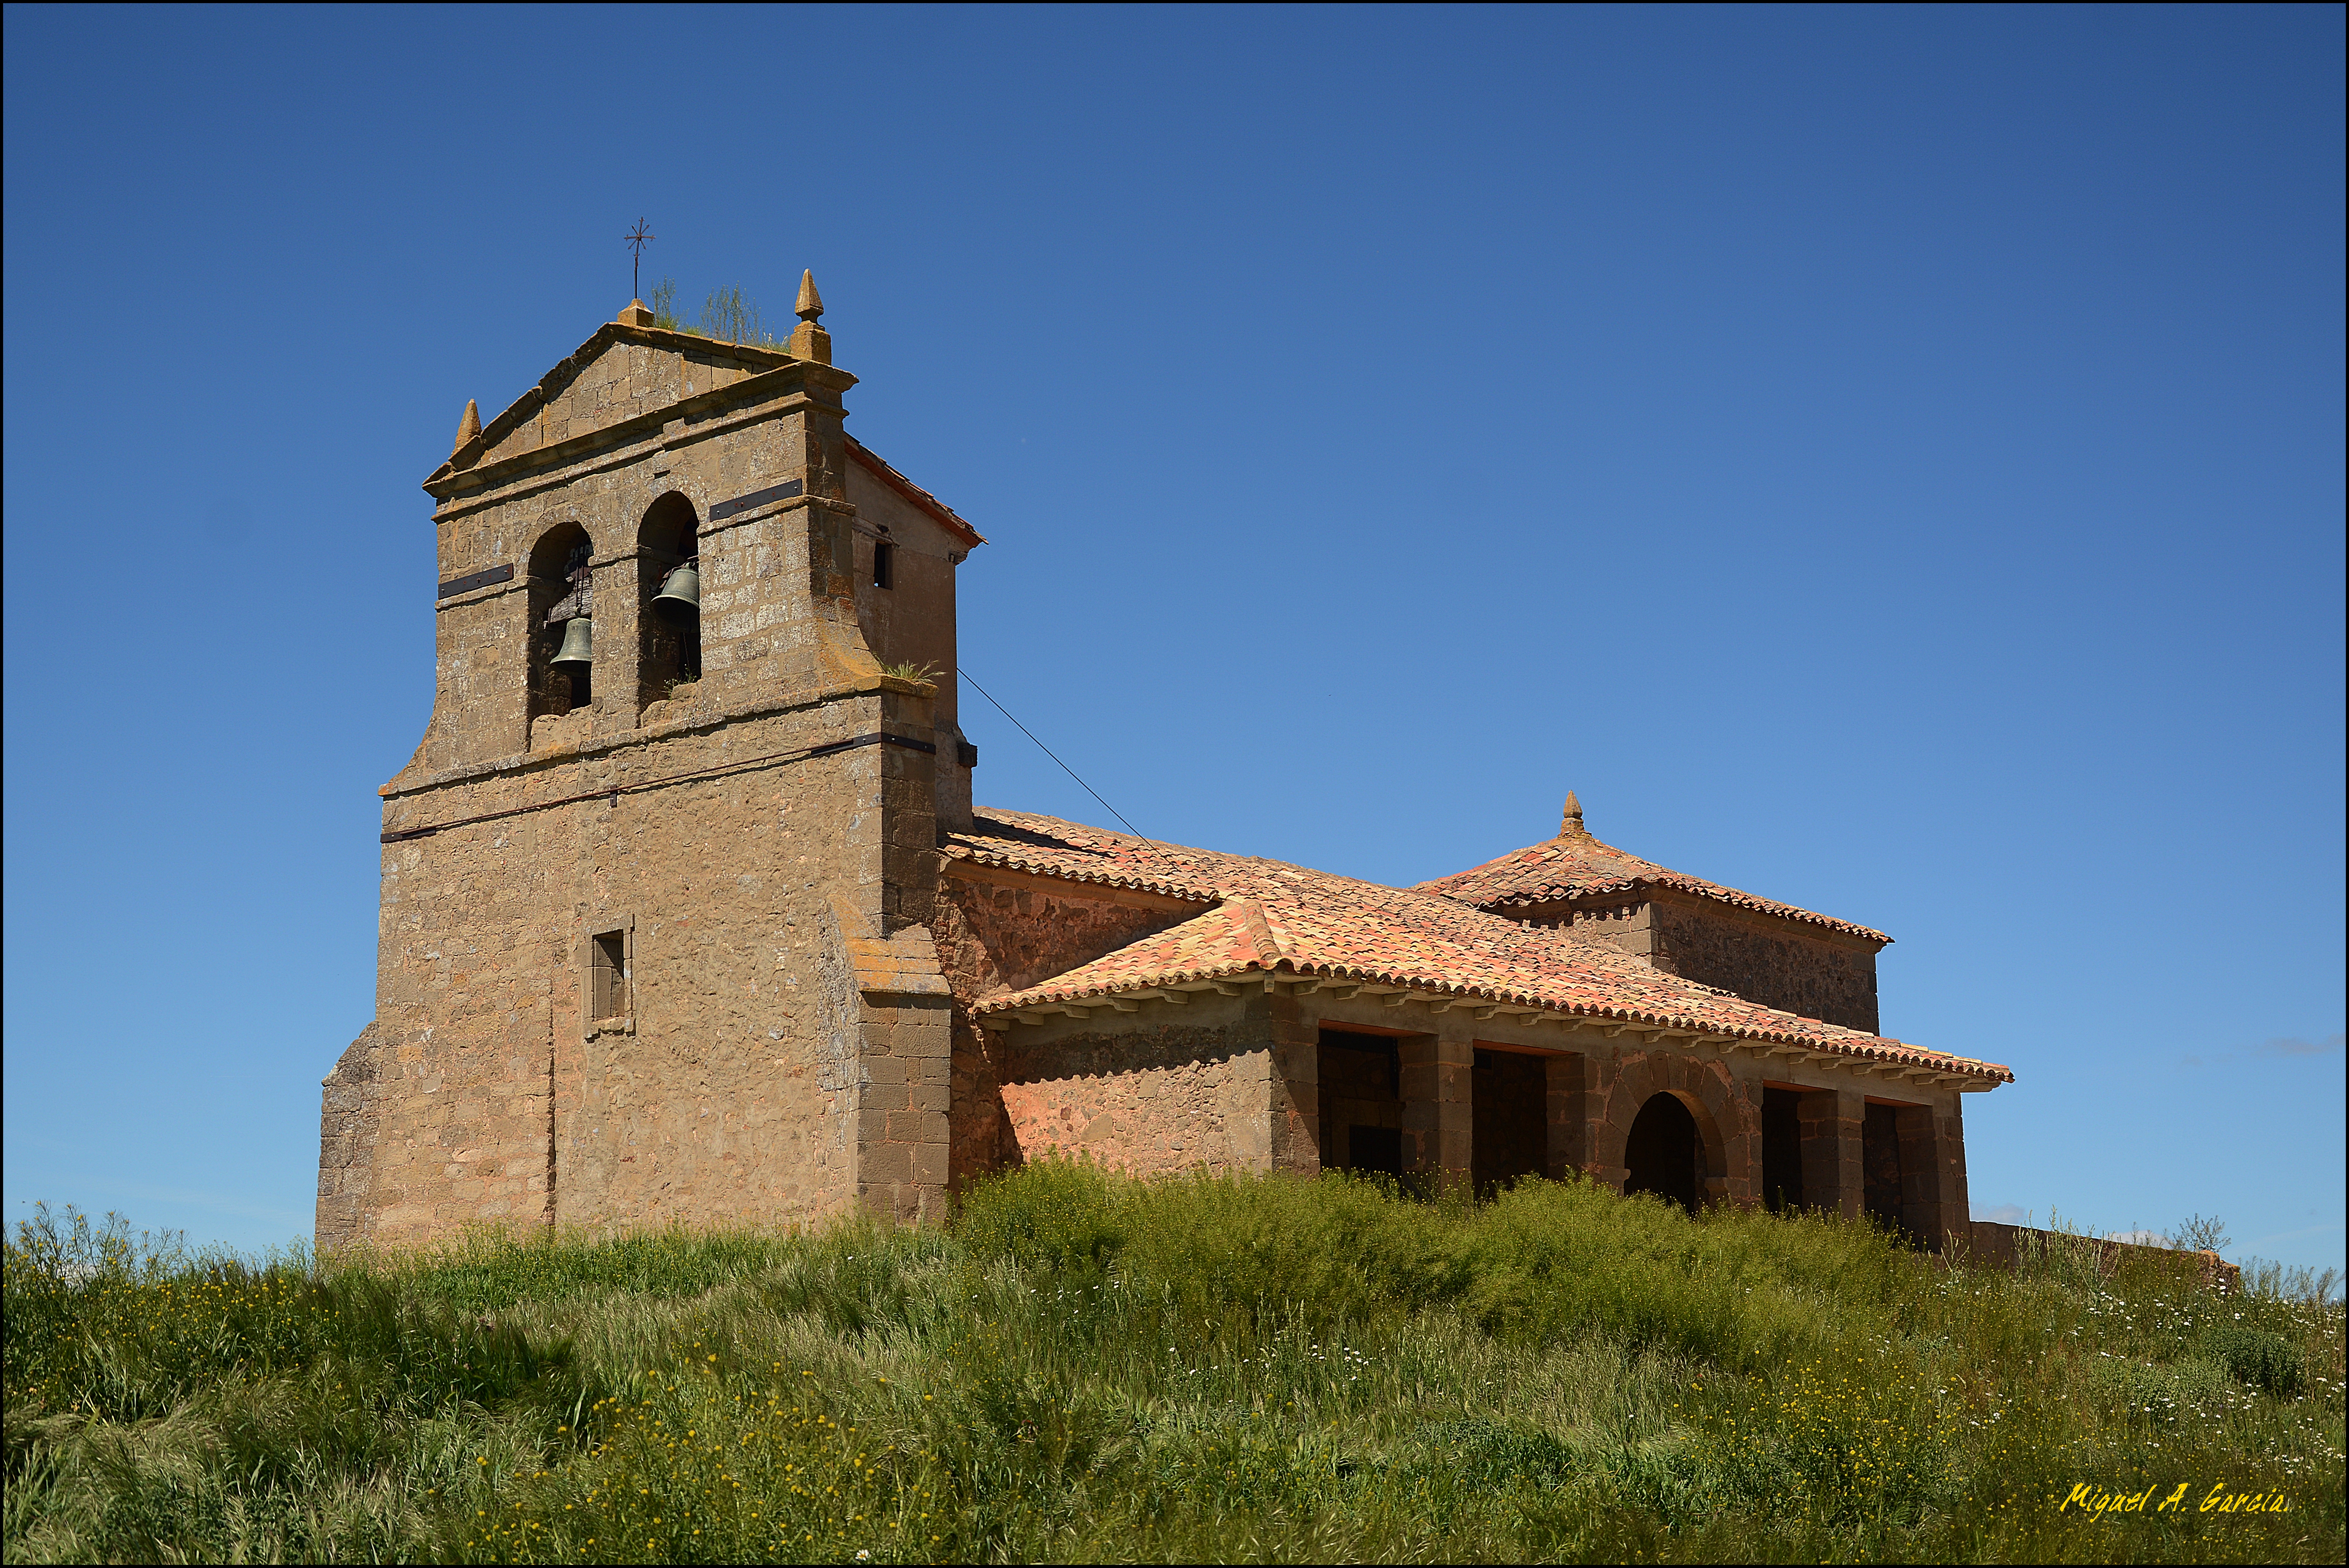
building, chateau, tower, landmark, church, chapel, fortification, place of worship, bell tower, monastery, rural area, historic site, spanish missions in california